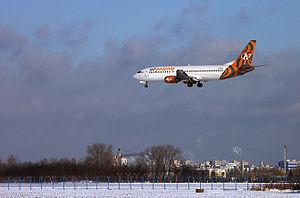
Air Polonia était la première compagnie polonaise privée à bas prix, fondée en 2001. À partir d'avril 2003, elle proposait des vols depuis Varsovie et d'autres aéroports régionaux polonais et effectuait des charters pour les plus grandes agences de voyages.